The Nigerian Queen

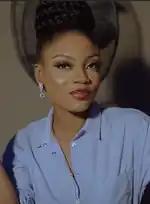

After 001 Entertainment acquired the rights to send delegates to Miss Grand International, Chikaodili Nna-Udosen became TNQ's first Miss Grand representative in 2020. The following year, TNQ runner-up Patience Christopher became the first Nigerian to place at the international pageant.